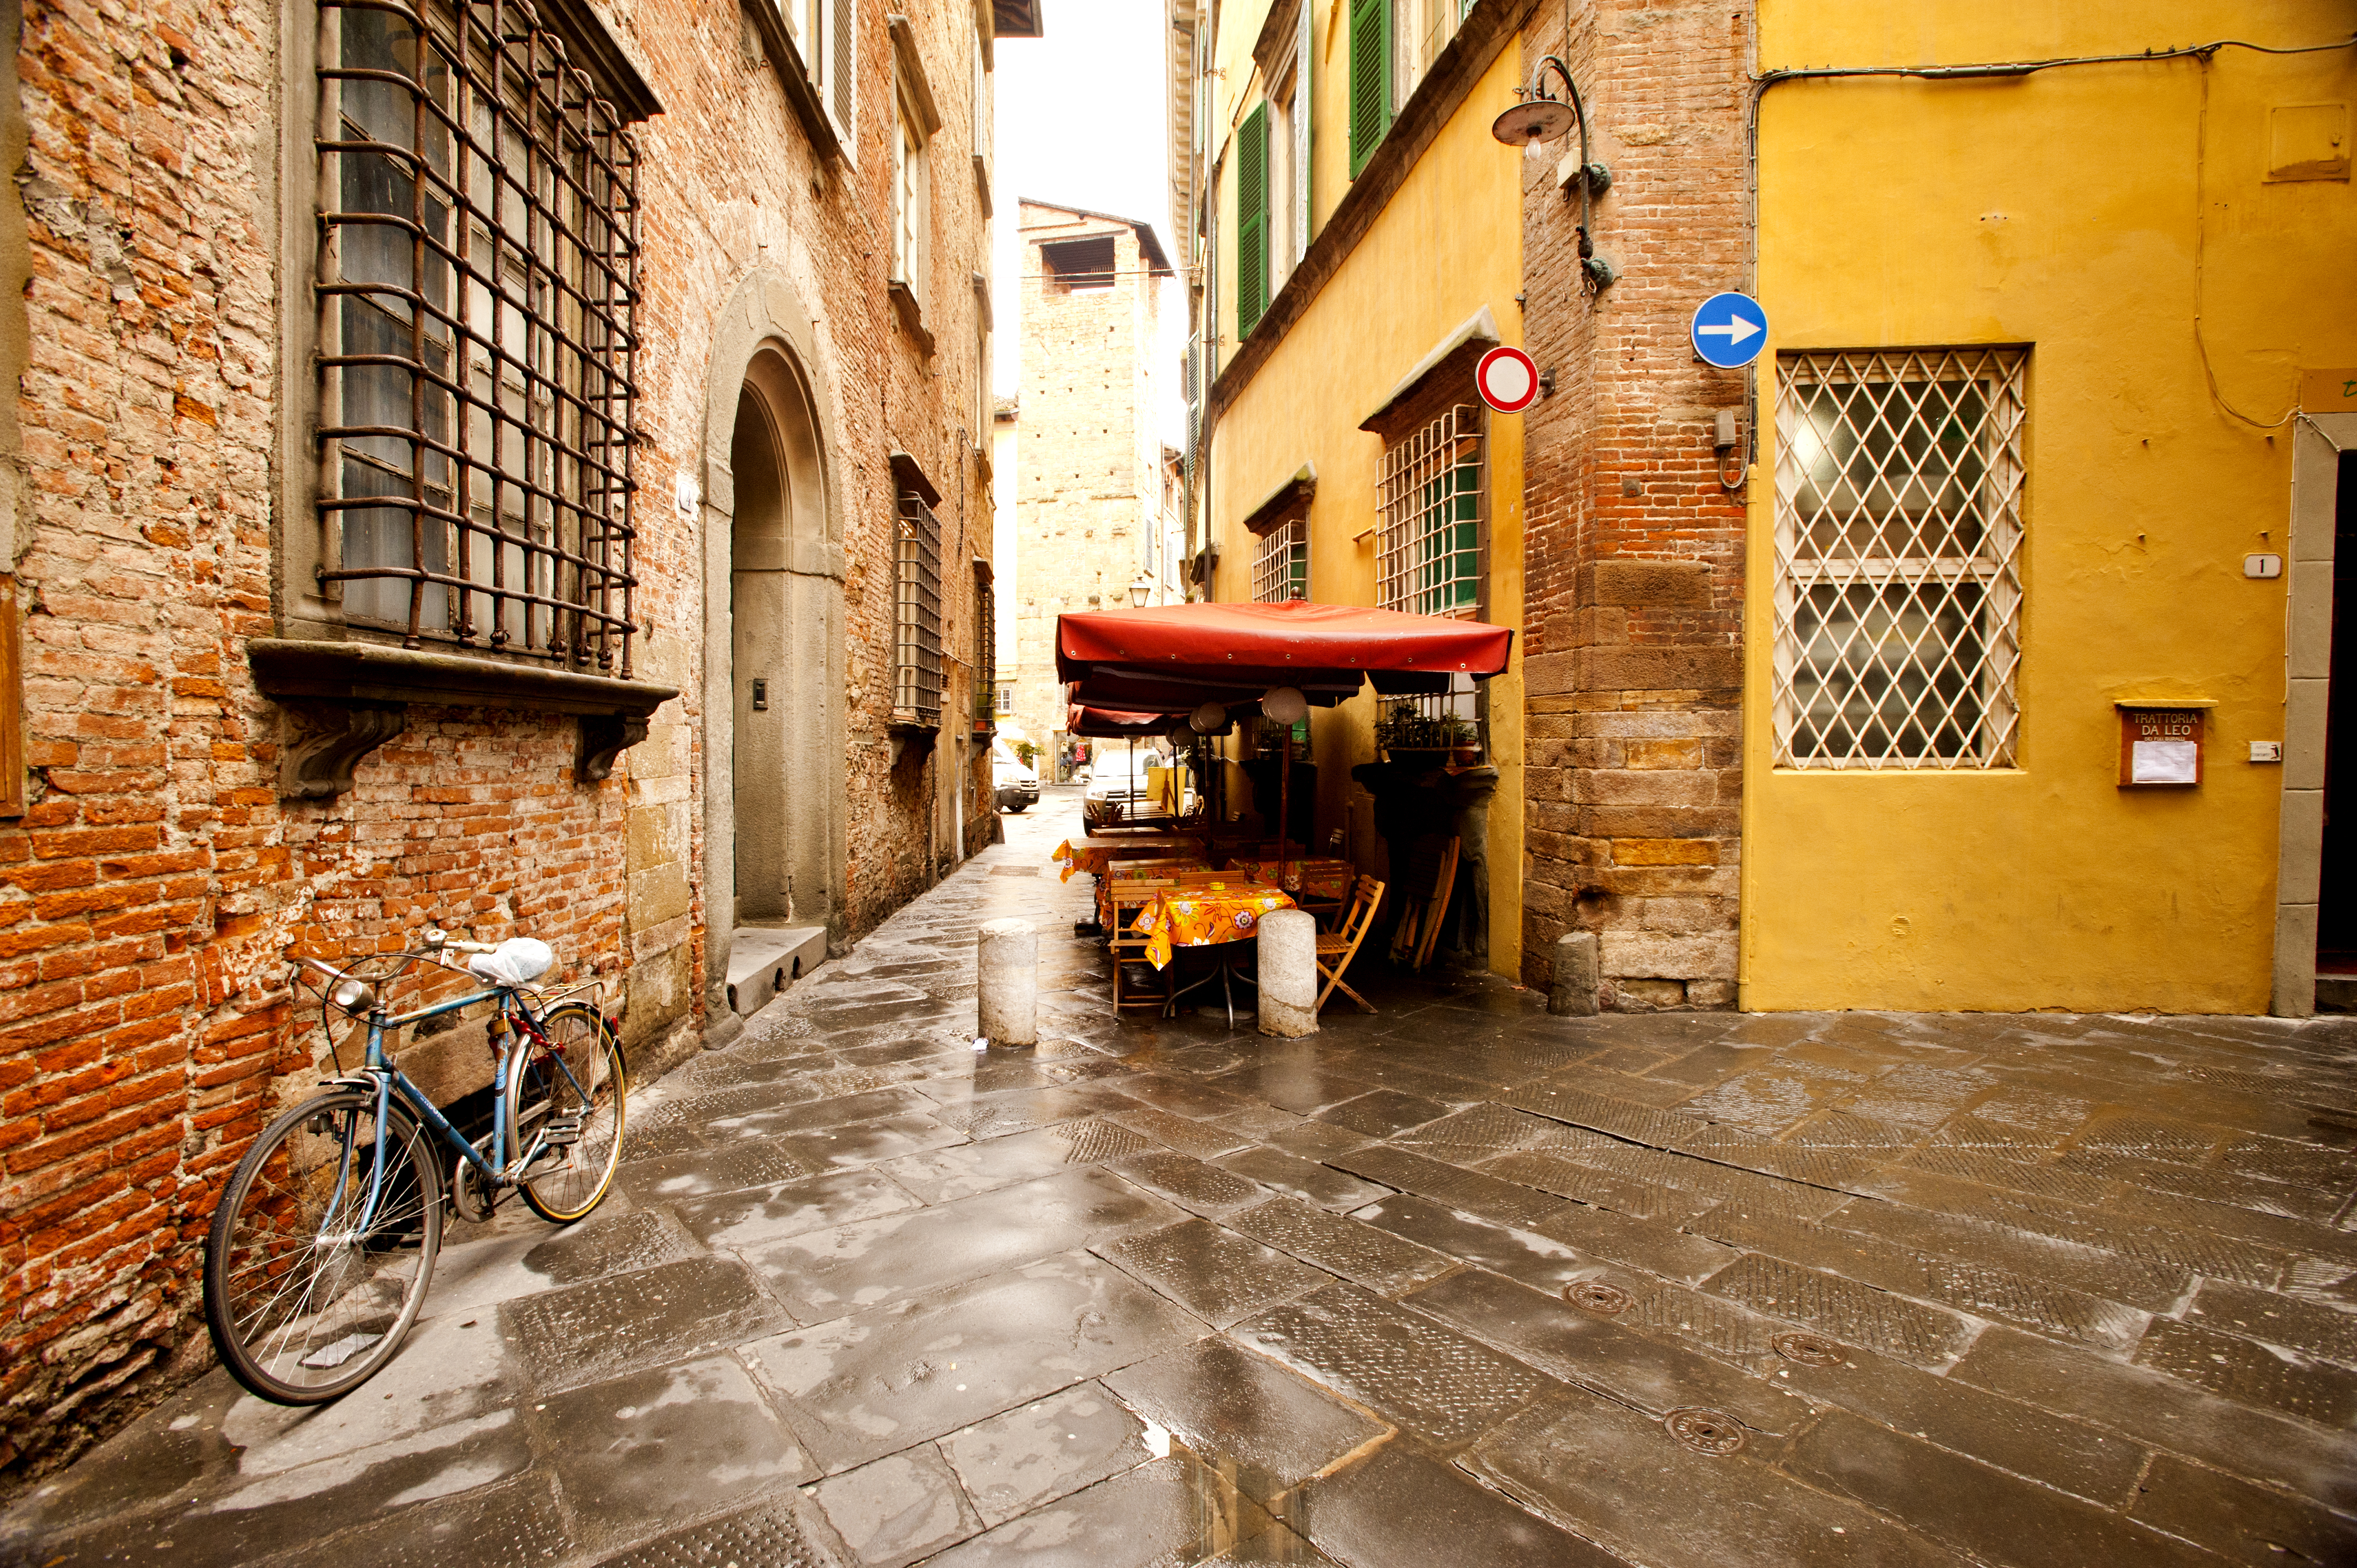
road, street, town, alley, color, italy, tuscany, lane, infrastructure, lucca, neighbourhood, road surface, urban area, human settlement